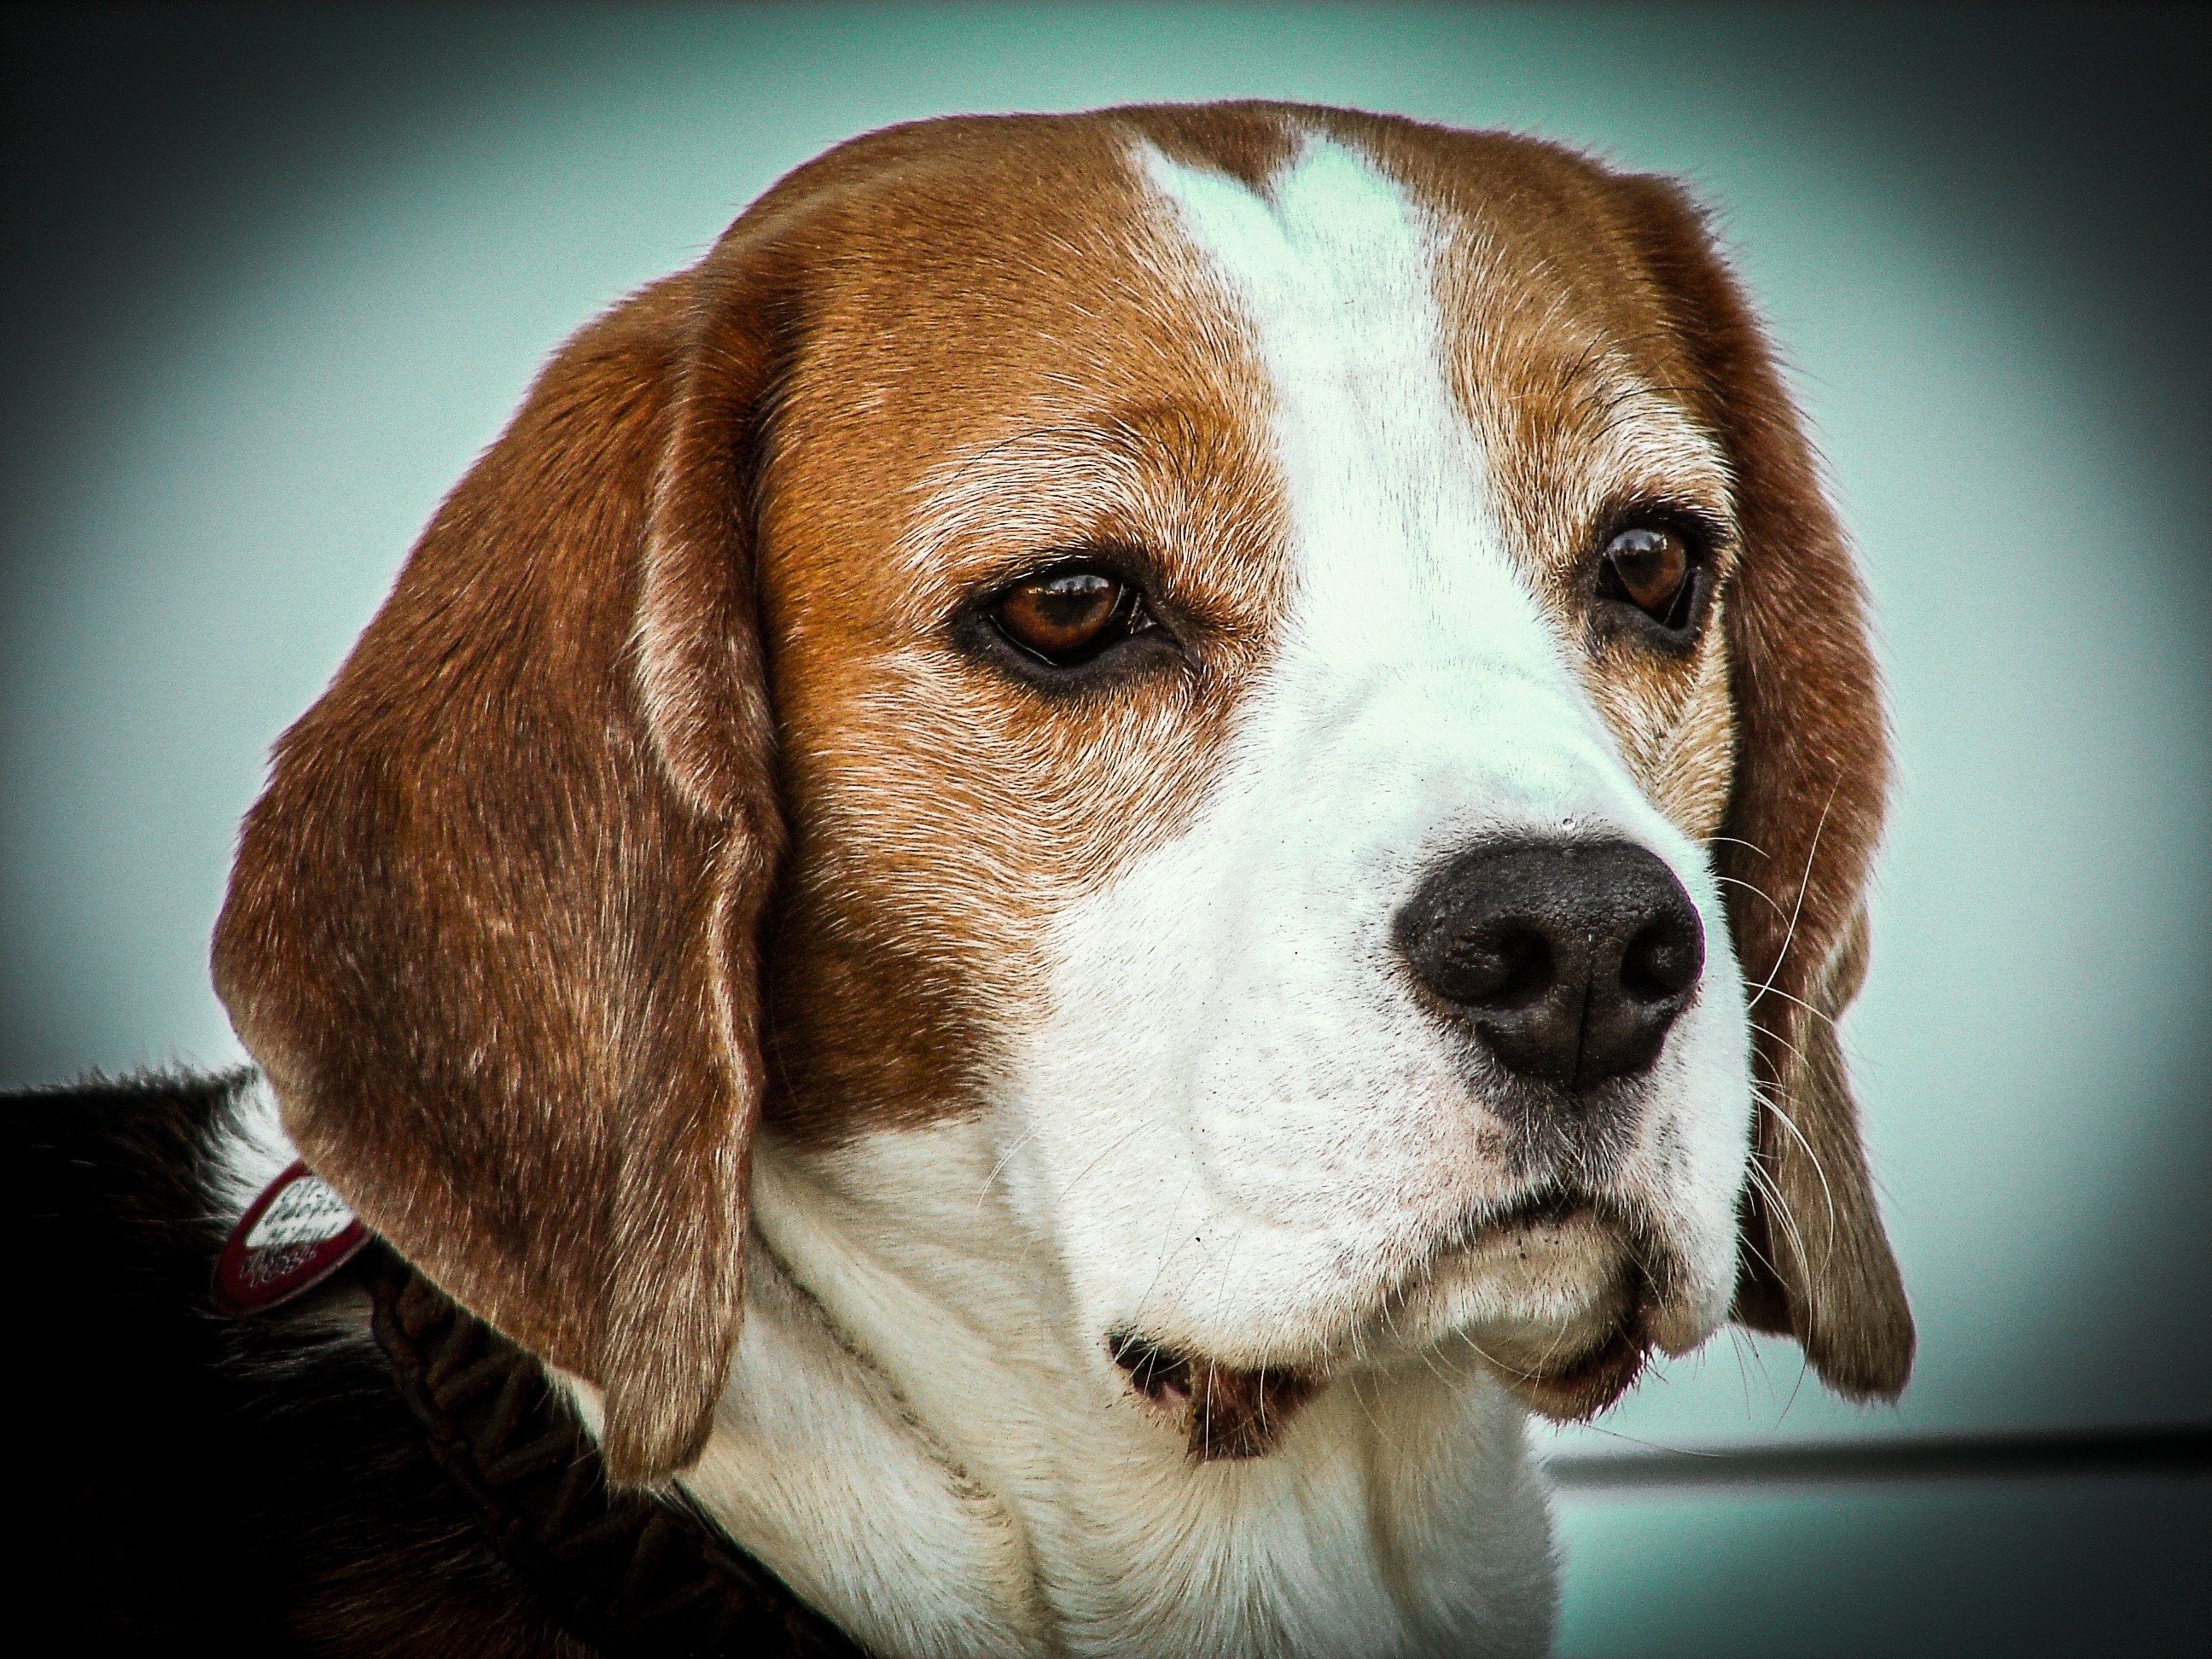
puppy, dog, pet, portrait, mammal, hound, nose, snout, animals, head, vertebrate, beagle, harrier, dog breed, scent hound, dog like mammal, carnivoran, american foxhound, basset art sien normand, english foxhound, treeing walker coonhound, basset hound, estonian hound, pocket beagle